The Diary of a Young Girl

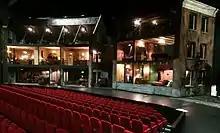
Stage set for the 2014 theatre production "Anne" at Theater Amsterdam, with the Secret Annex re-constructed on the right

The first major adaptation to quote literal passages from the diary was 2014's "Anne", authorised and initiated by the Anne Frank Foundation in Basel. After a two-year continuous run at the purpose-built Theater Amsterdam in the Netherlands, the play had productions in Germany and Israel.